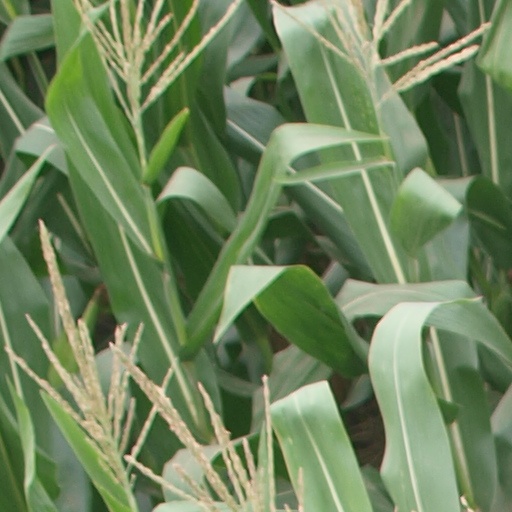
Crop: maize; corn